Daisy Duck

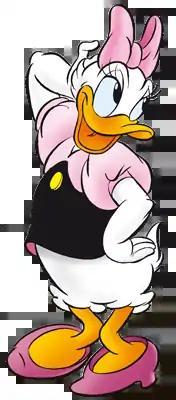

Daisy Duck is an American cartoon character created by the Walt Disney Company. She is an anthropomorphic white duck that has large eyelashes and ruffled tail feathers around her lowest region to suggest a skirt. She is often seen wearing a hair bow, blouse and heeled shoes. The girlfriend of Donald Duck, Daisy was introduced in the short film "Mr. Duck Steps Out" (1940) and was incorporated into Donald's comic stories several months later. Carl Barks, the screenwriter and lead storyboard artist for the film, was inspired by the 1937 short, "Don Donald", that featured a Latin character named Donna Duck, to revive the concept of a female counterpart for Donald.